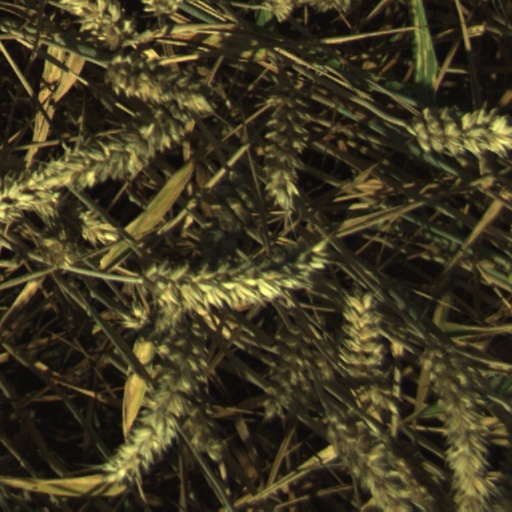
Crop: wheat